Transport in Thrissur

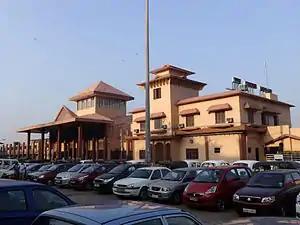
A view of Thrissur railway station

Thrissur city has four railway stations in the city limit, , , and . Thrissur railway station is the main railway head where all passenger, express and mail trains stop. The station lies in the heart of the city and is busiest railway station in Southern India handling over 20,000 passengers daily.